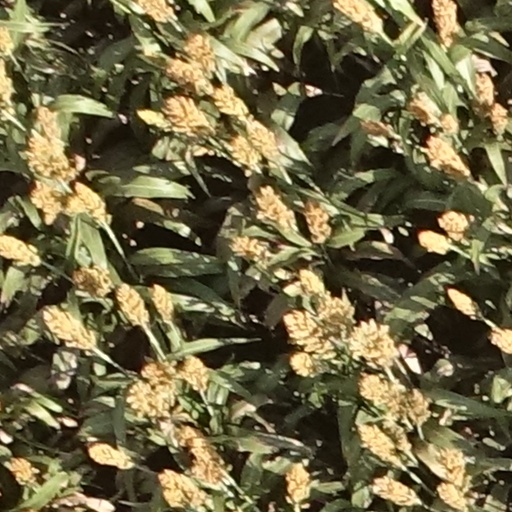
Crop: sorghum